Love Is Forever (1954 film)

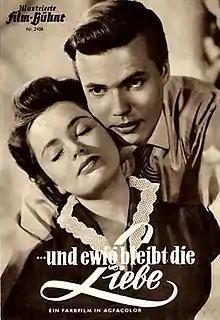

Love is Forever is a 1954 West German drama film directed by Wolfgang Liebeneiner and starring Karlheinz Böhm, Ulla Jacobsson and Ingrid Andree. The film is based on the play "Fires of St. John" by Hermann Sudermann.